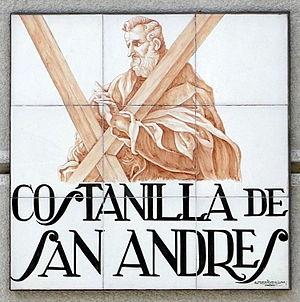
Plaque de la Costanilla de San Andrés, Madrid, Espagne